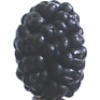
Label: mulberry